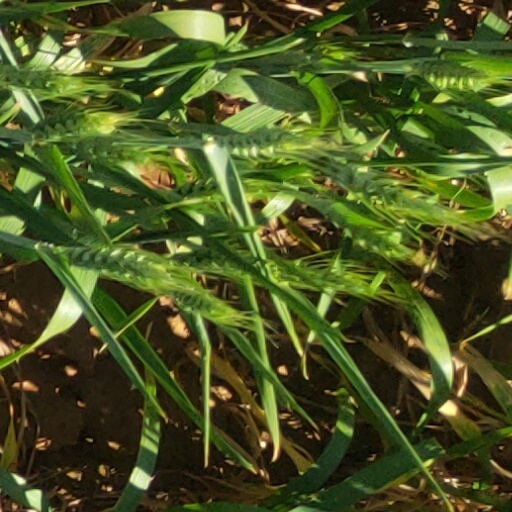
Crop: wheat